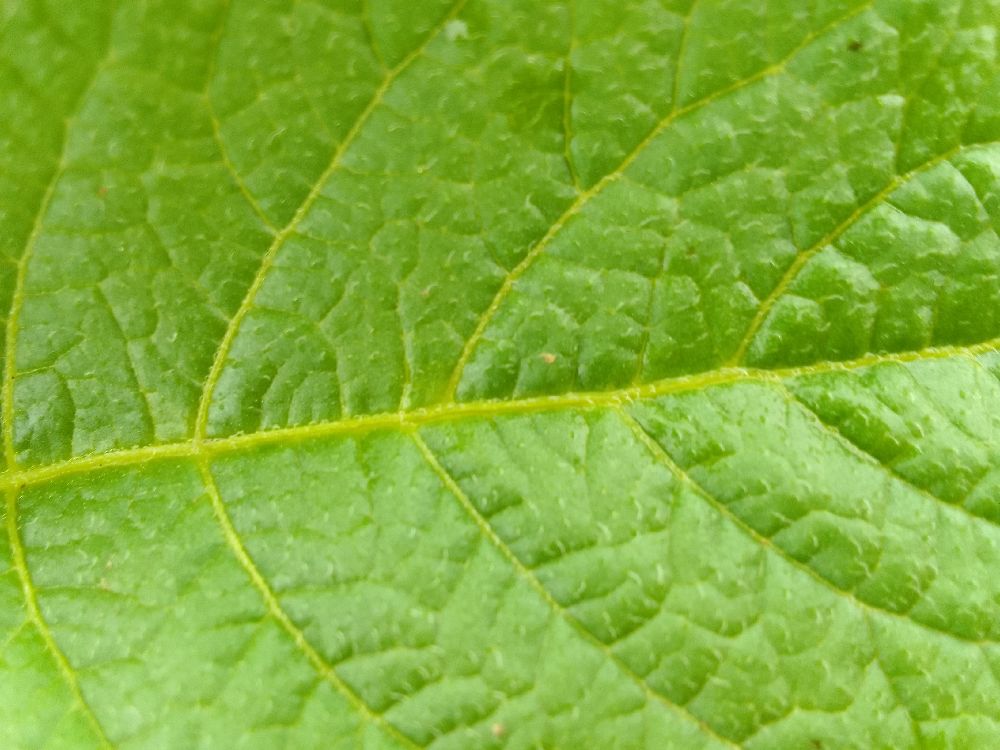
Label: Healthy